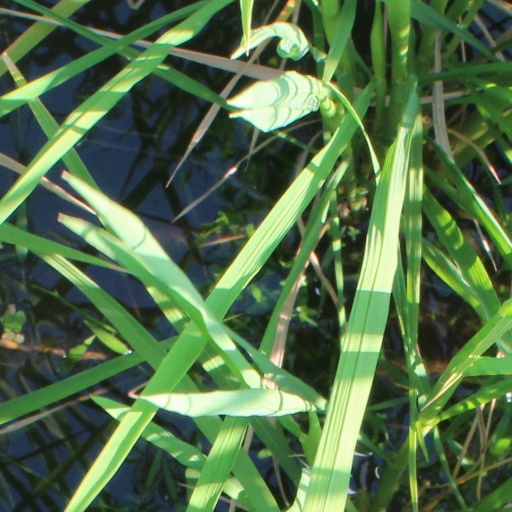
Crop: rice